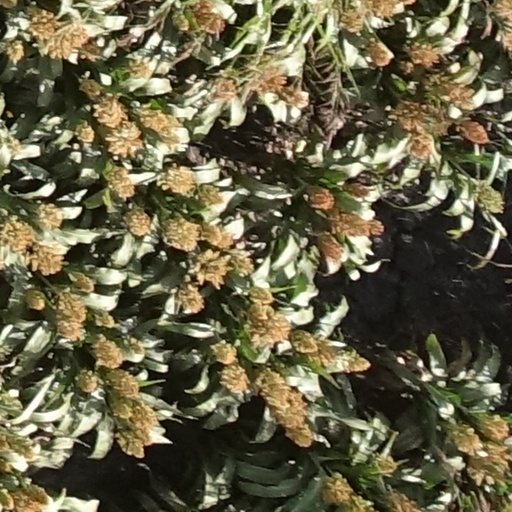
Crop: sorghum